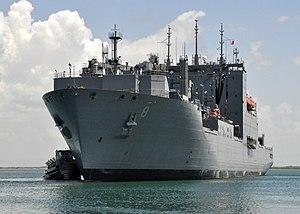
L'USNS Wally Schirra (T-AKE-8) est un vraquier de classe Lewis and Clark lancé en 2009 pour l'United States Navy.
Walter Marty Schirra Jr., dit Wally Schirra, né le 12 mars 1923 à Hackensack et mort le 3 mai 2007 à La Jolla, est un aviateur de la marine américaine, pilote d'essai et astronaute américain.